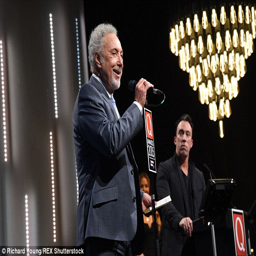
it 's not unusual : musical artist took to the stage to announce the winners